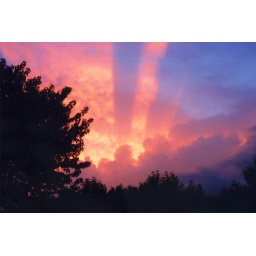
Taken from the roof of my house in Garland, TX. Shot in Aug '04